Sky position (RA, Dec in degrees): 169.558, 19.513
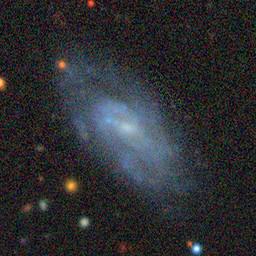
Galaxy morphology: Disturbed Galaxies